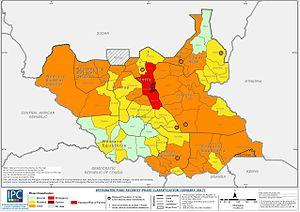
Une situation de famine au Soudan du Sud a été officiellement déclarée le 20 février 2017. La déclaration émane de l'Organisation des Nations unies pour l'alimentation et l'agriculture, du Fonds des Nations unies pour l'enfance et du Programme alimentaire mondial. Cette famine affecte particulièrement l'État de l'Unité et si, stricto sensu, elle ne touche qu'une partie de la population, une grande partie du Soudan du Sud est cependant exposée à la disette. Ainsi, la FAO évalue-t-elle, en février 2017, à 4,9 millions les personnes sujettes à une insécurité alimentaire de crise. Le Soudan du Sud est un pays indépendant depuis le 9 juillet 2011 et il est plongé dans une guerre civile depuis décembre 2013.